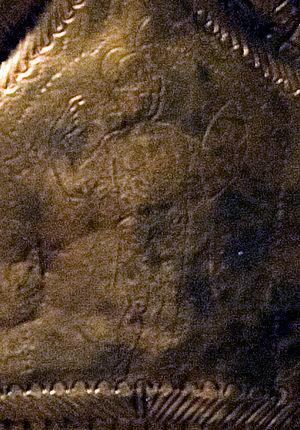
Le casque de Guisborough est un casque romain de cavalerie en bronze, trouvé en 1864 près de Guisborough, dans le Yorkshire du Nord, en Angleterre. Il était monté d'origine avec une paire de pièces de protection des joues, qui n'ont pas été retrouvées ; les trous par lesquels ces protections étaient attachées sont visibles à l'avant des protections d'oreilles. Il est doté d'un riche décor en relief, avec des figures à la fois gravées et embouties, indiquant que c'était un casque d'apparat, probablement utilisé dans des parades ou des tournois, mais il peut très bien avoir été porté sur le champ de bataille. Le casque a été trouvé au cours de travaux de voirie, soigneusement disposé dans ce qui semble avoir été un dépôt aménagé dans un lit de gravier, loin de tout site romain connu. Après sa découverte, il fut remis au British Museum à Londres, où il a été restauré et où il est désormais exposé.